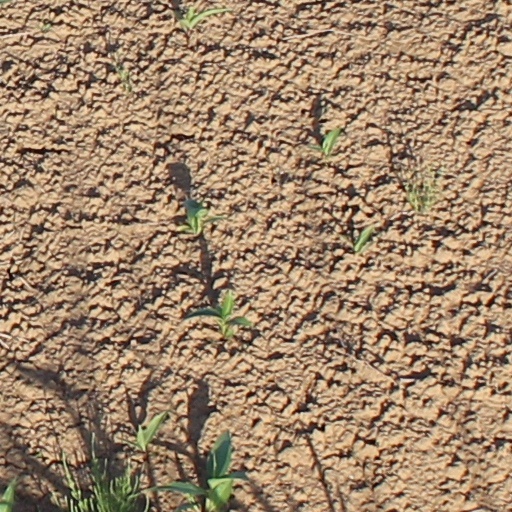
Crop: wheat